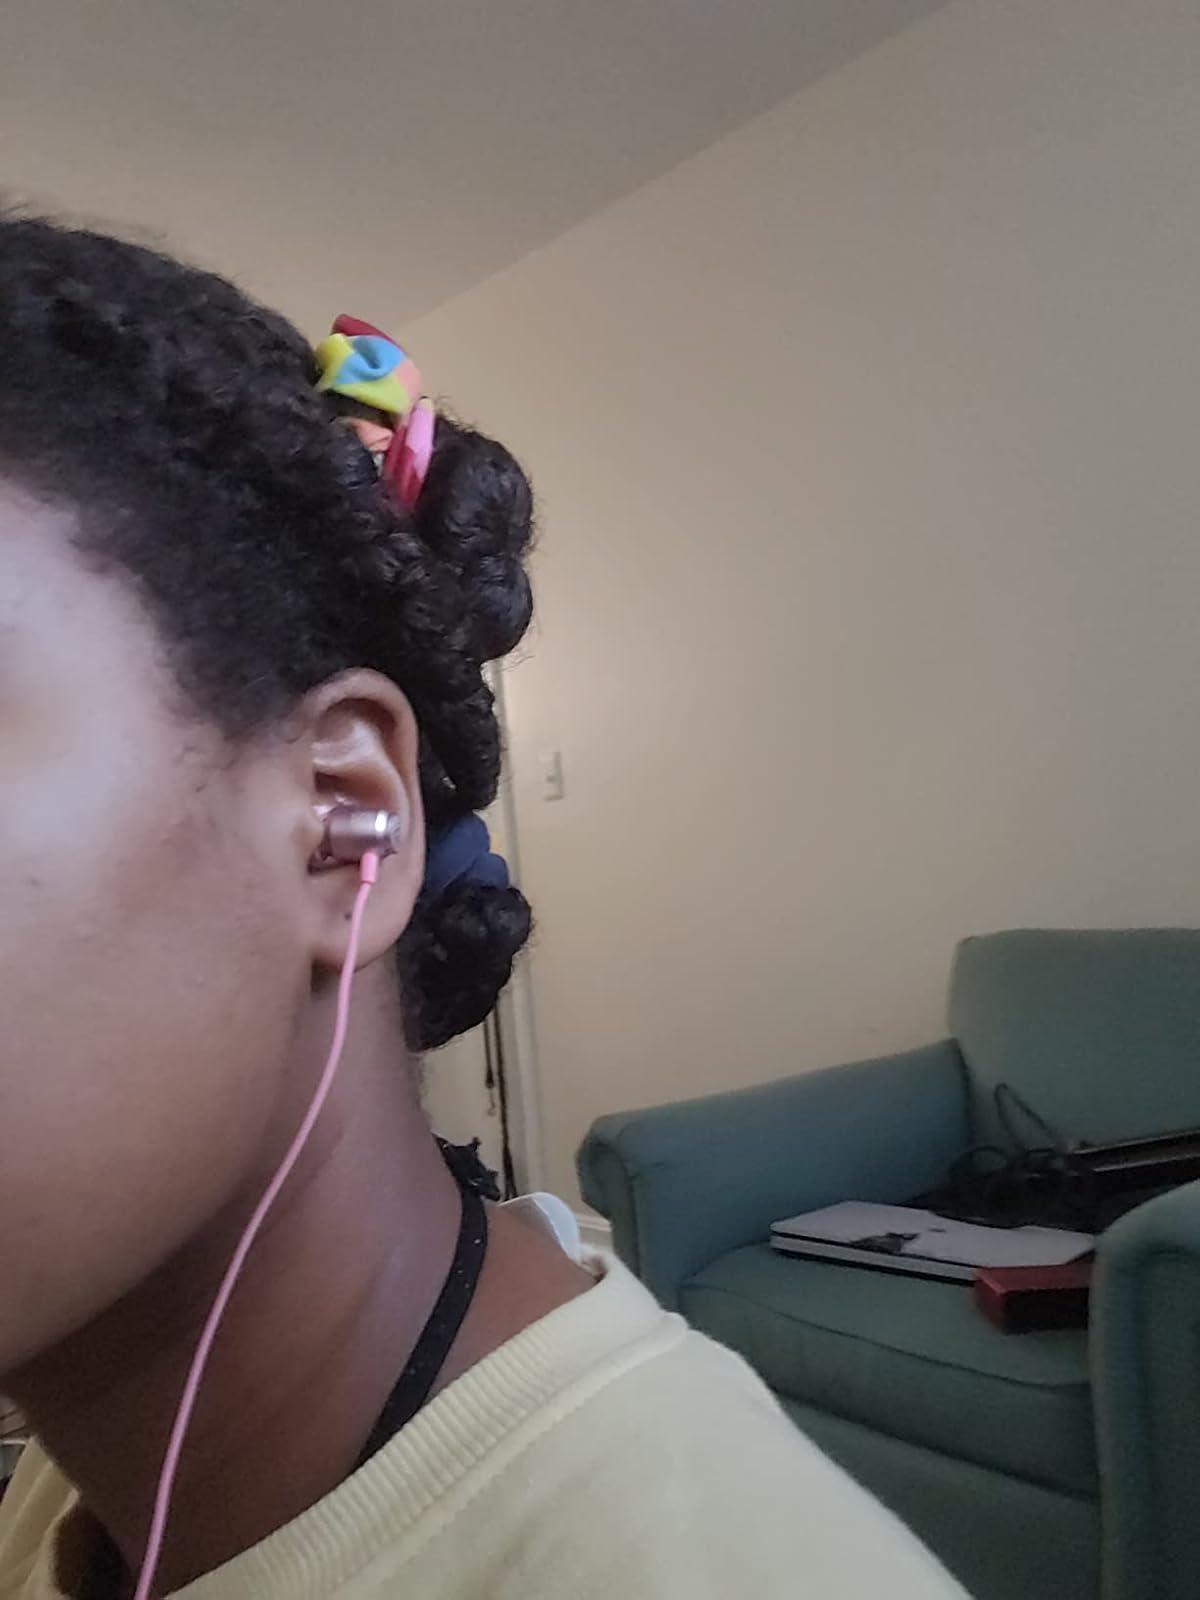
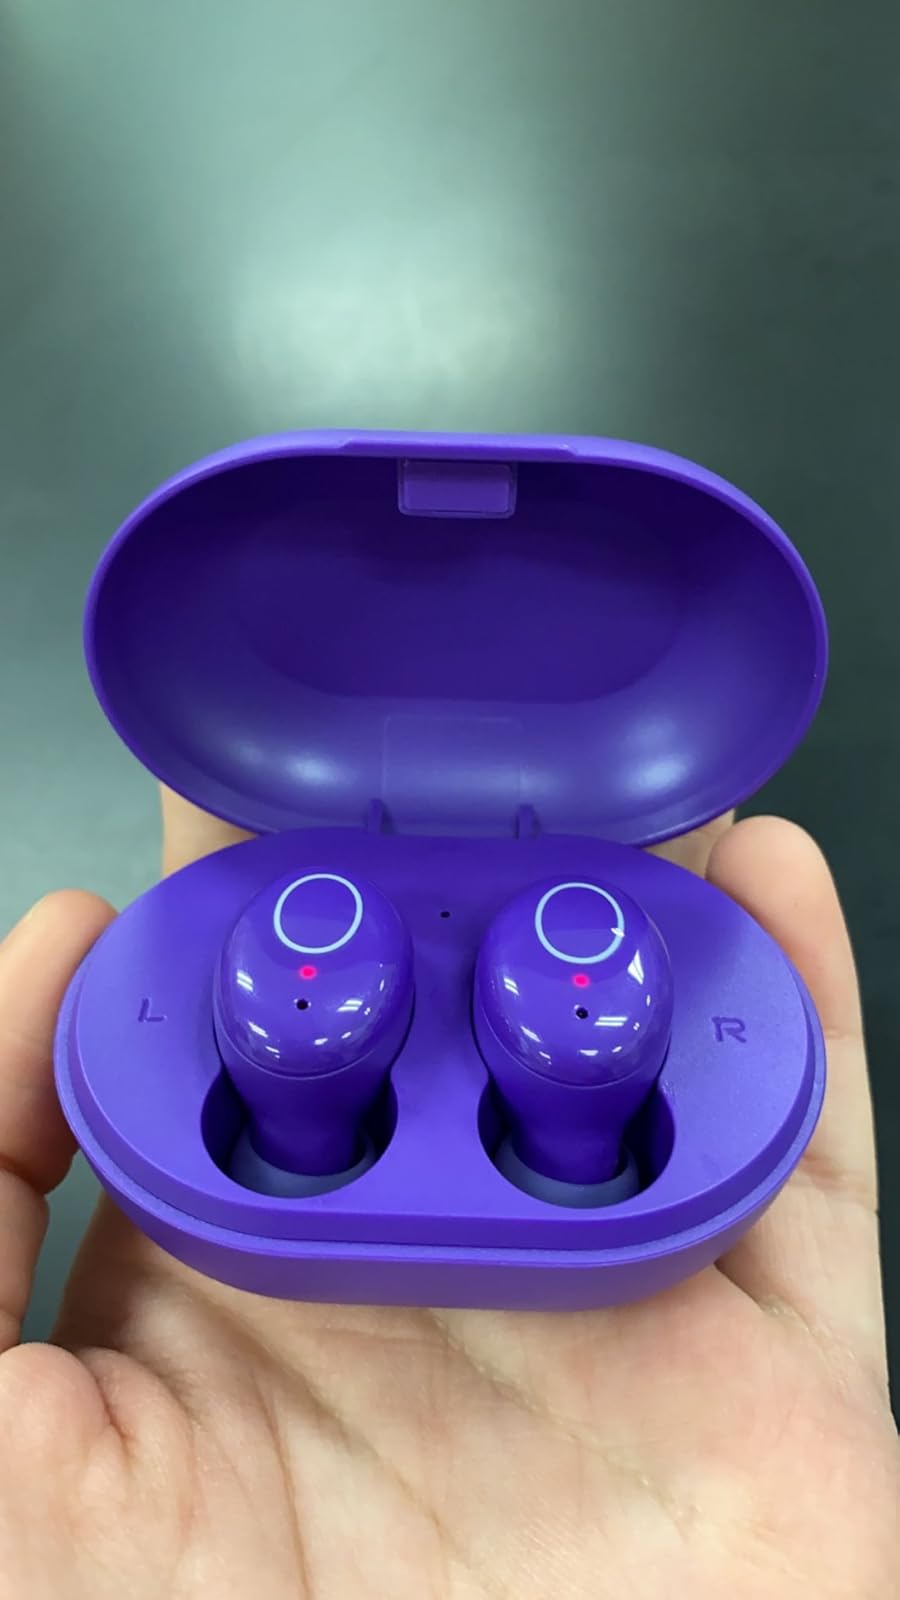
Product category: earbuds
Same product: no